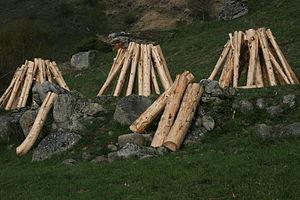
Les fêtes du feu du solstice d’été ont lieu dans les Pyrénées chaque année la même nuit, quand le soleil est à son zénith. Les fêtes se déroulent dans plusieurs villages ou communes au nord-est de l'Aragon, au nord-ouest de la Catalogne, en Andorre et dans des communes de Haute-Garonne et des Hautes-Pyrénées.